The Hero's Journey to the Third Pole

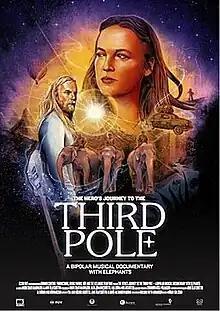
poster

The Hero's Journey to the Third Pole is an Icelandic documentary film from 2020, directed by Andri Snær Magnason and Anní Ólafsdóttir. It documents the efforts of Anna Tara Edwards and musician Högni Egilsson to put on a concert to raise awareness of bipolar disorder, and mental illness more generally, in Nepal.